Bandi Sanjay Kumar

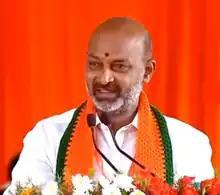
Sanjay Kumar at a public meeting in 2022

Bandi Sanjay Kumar (born 11 July 1971) is an Indian politician who is appointed as Minister of State for Home Affairs is a Member of the Lok Sabha, the lower house of the Parliament of India, representing the Karimnagar constituency since 2019. He is the former state president of the Bharatiya Janata Party in Telangana from 11 March 2020 to 4 July 2023. He is All India Institute of Medical Sciences, Bibinagar board member. He was named as National General Secretary on 29 July 2023 by the BJP National President.